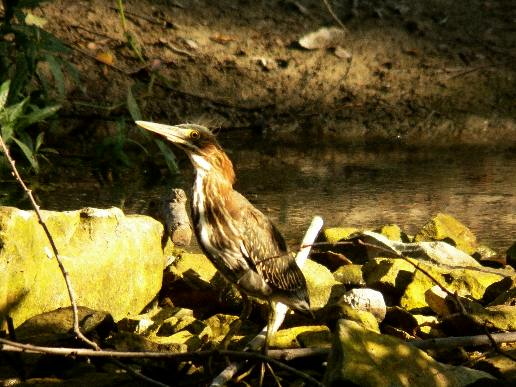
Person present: No